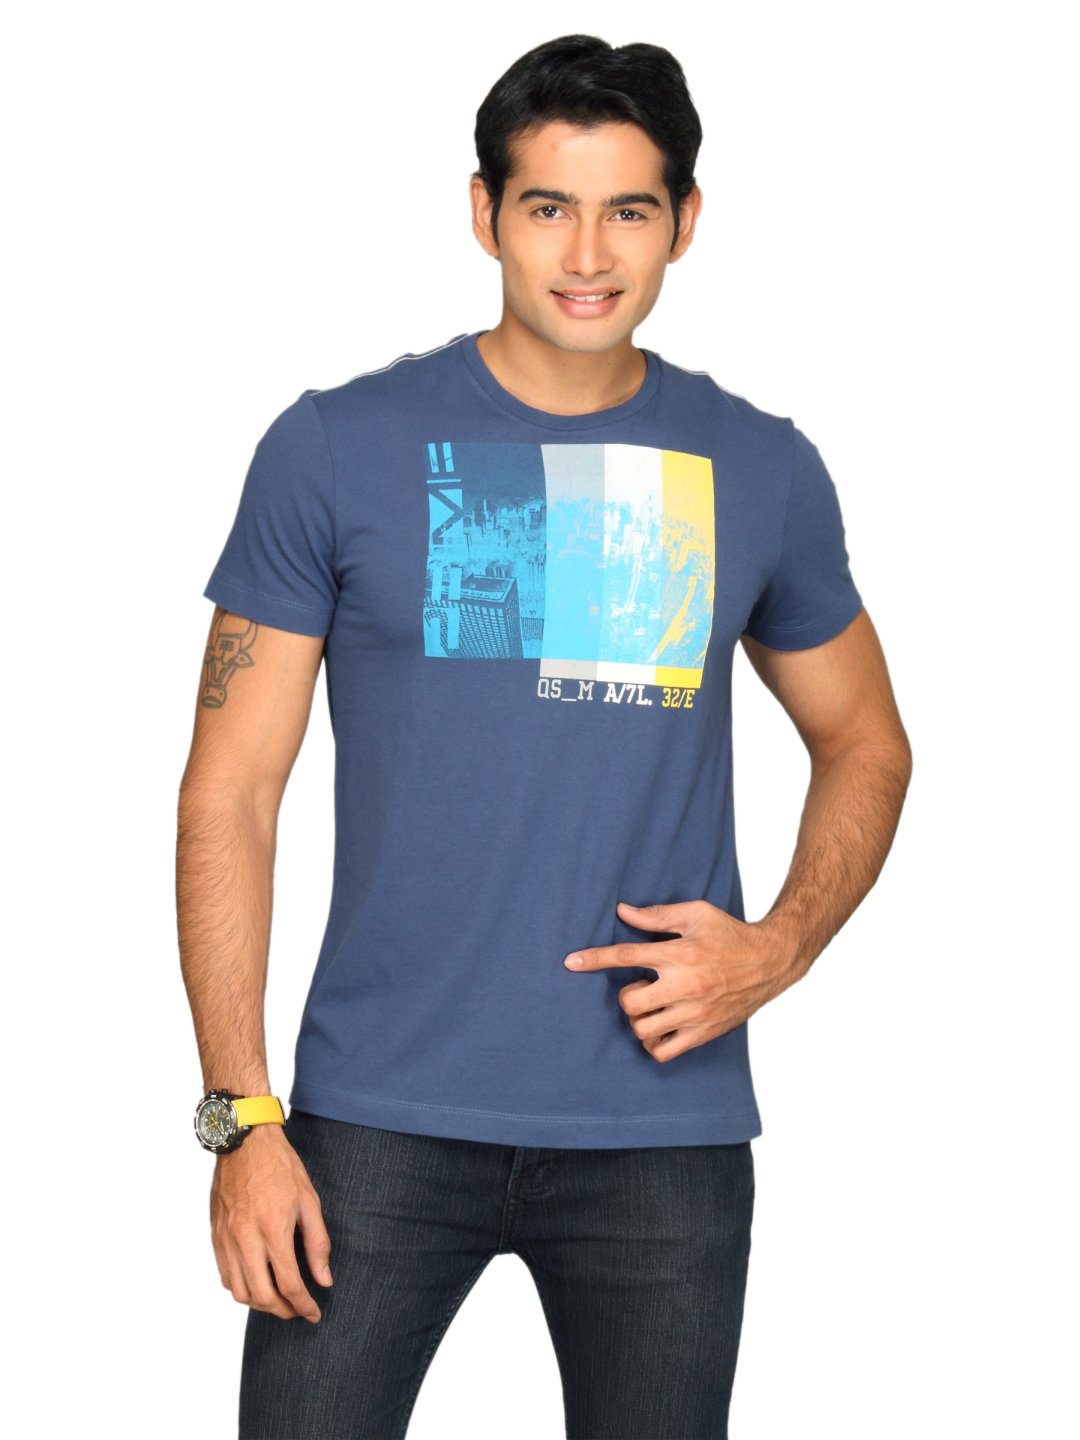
s.Oliver Men's Qsm Blue T-shirt
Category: Apparel / Topwear / Tshirts
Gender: Men
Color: Blue
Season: Fall 2011
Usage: Casual